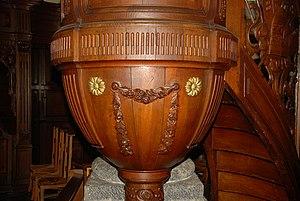
Belgique - Brabant wallon - Mont-Saint-Guibert - Église Saint-Guibert - la chaire de vérité
L'église Saint-Guibert est une église catholique de style classique du XVIIIe siècle située sur le territoire de la commune belge de Mont-Saint-Guibert, en Brabant wallon.